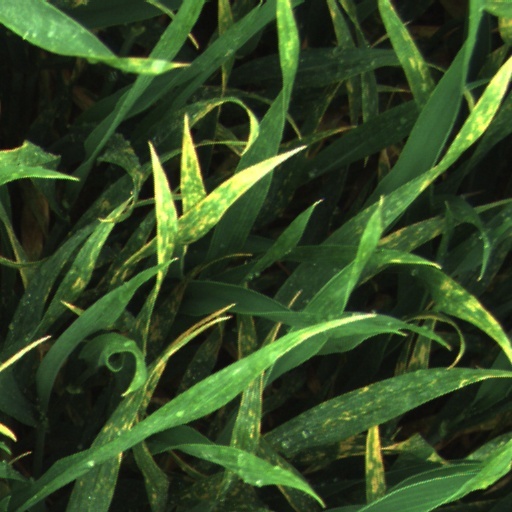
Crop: wheat